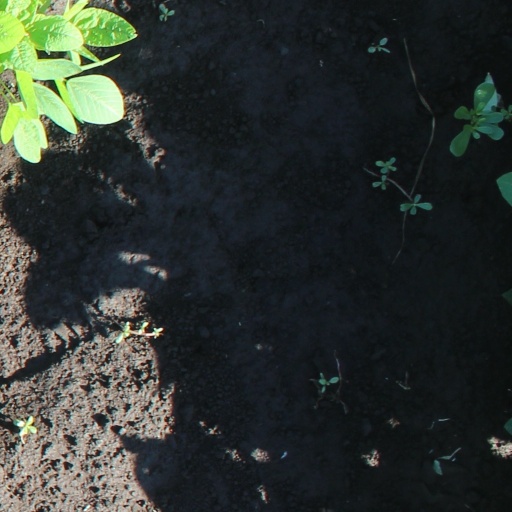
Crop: soybean